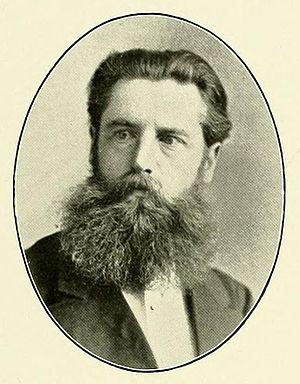
Julius Oscar Brefeld est un botaniste et un mycologue allemand, né le 19 août 1839 à Telgte en province de Westphalie et mort le 12 janvier 1925 à Schlachtensee.